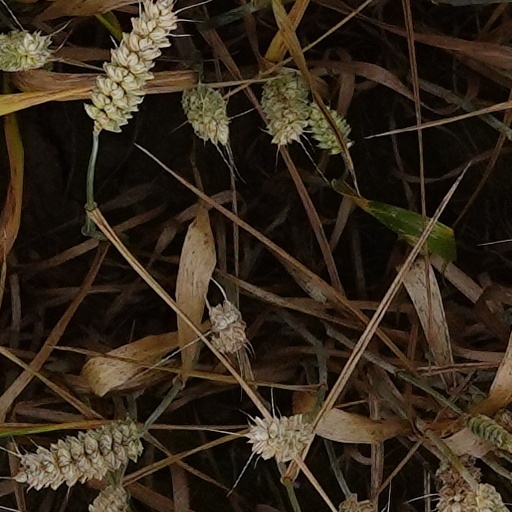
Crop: wheat